Said Arikat

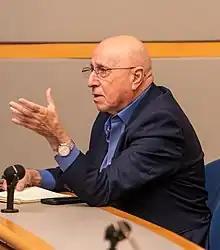
Arikat in 2022

Said Arikat (born ) is a Palestinian journalist and the Washington bureau chief for Jerusalem-based newspaper "Al-Quds". He also teaches as an adjunct professor at the American University. From 2005 to 2010, Arikat served as the spokesperson for the United Nations Assistance Mission for Iraq.